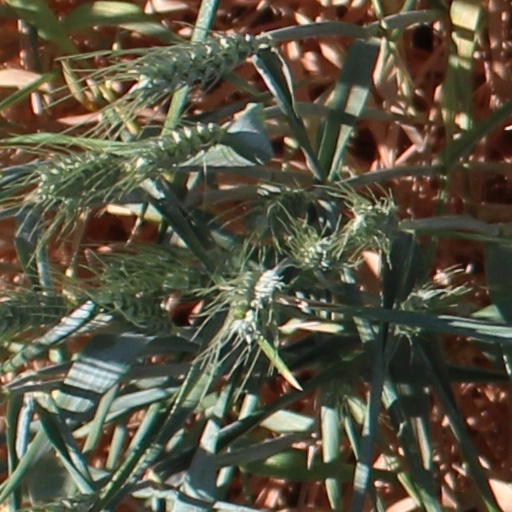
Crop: wheat